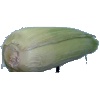
Label: corn_husk